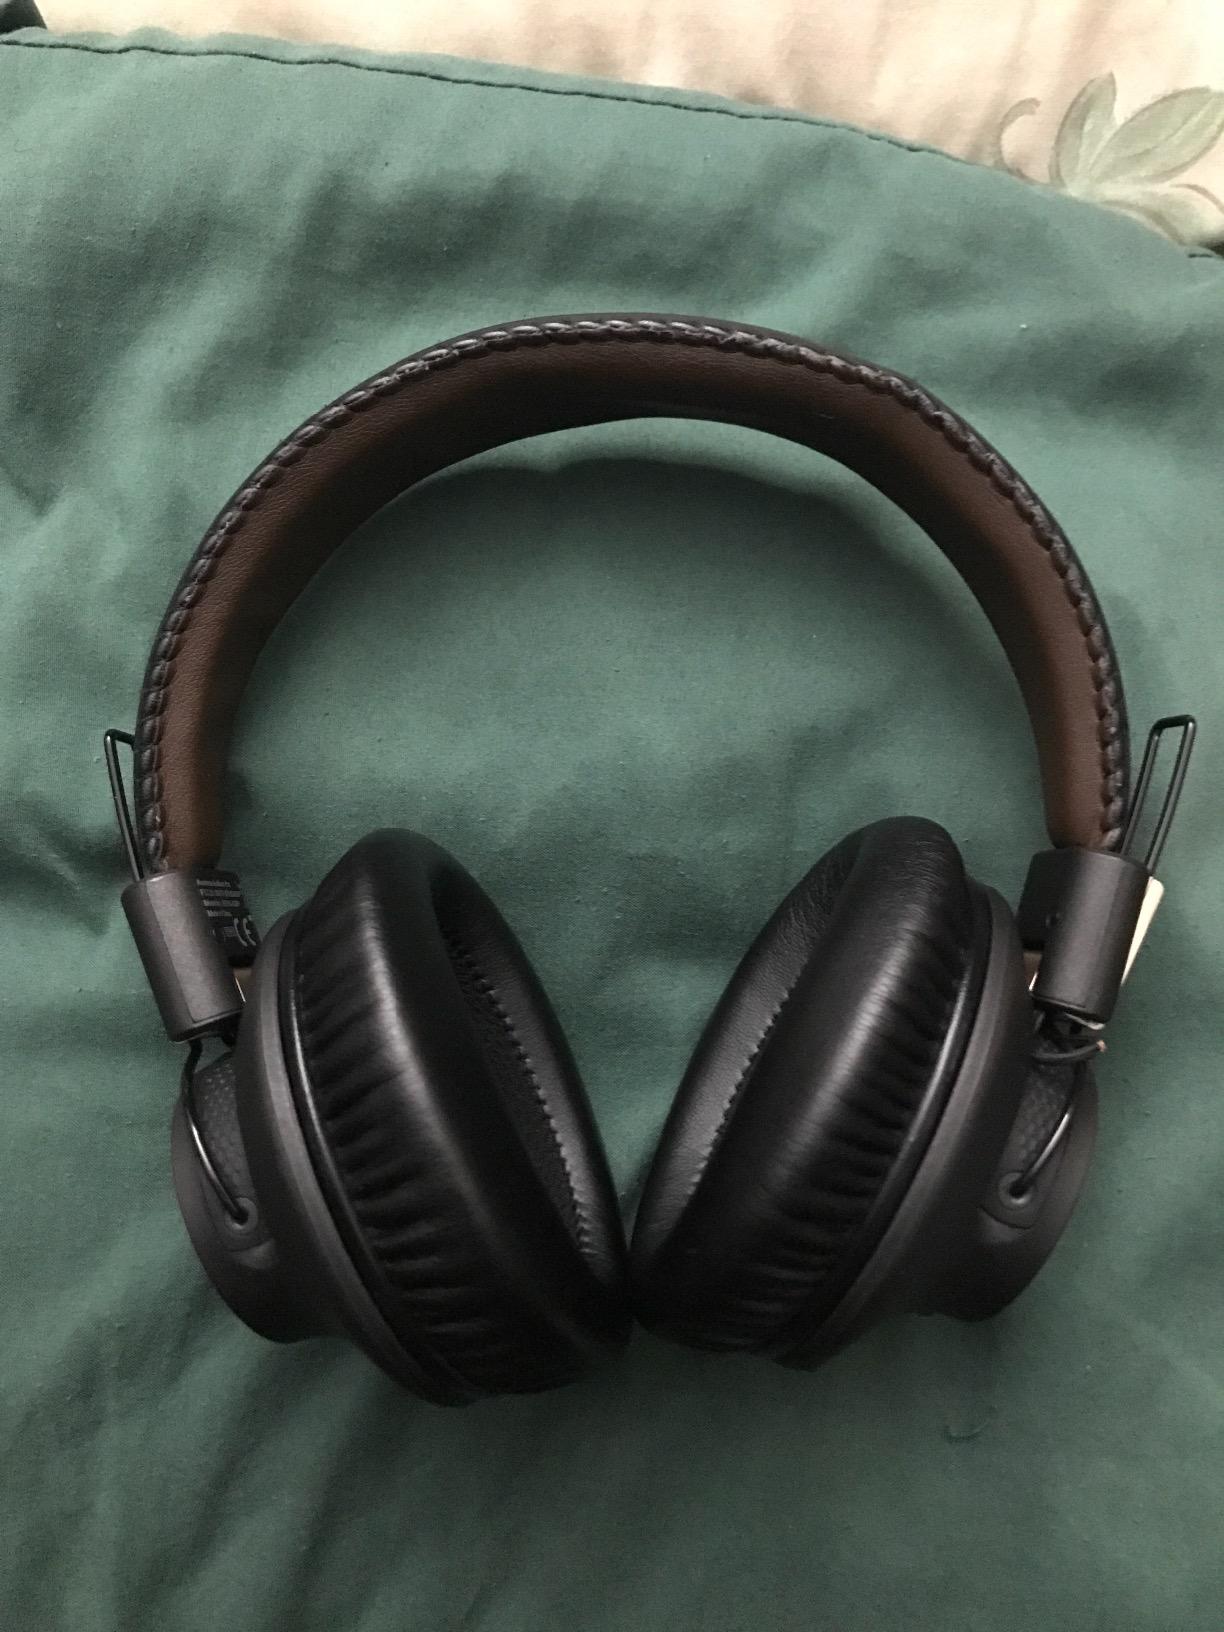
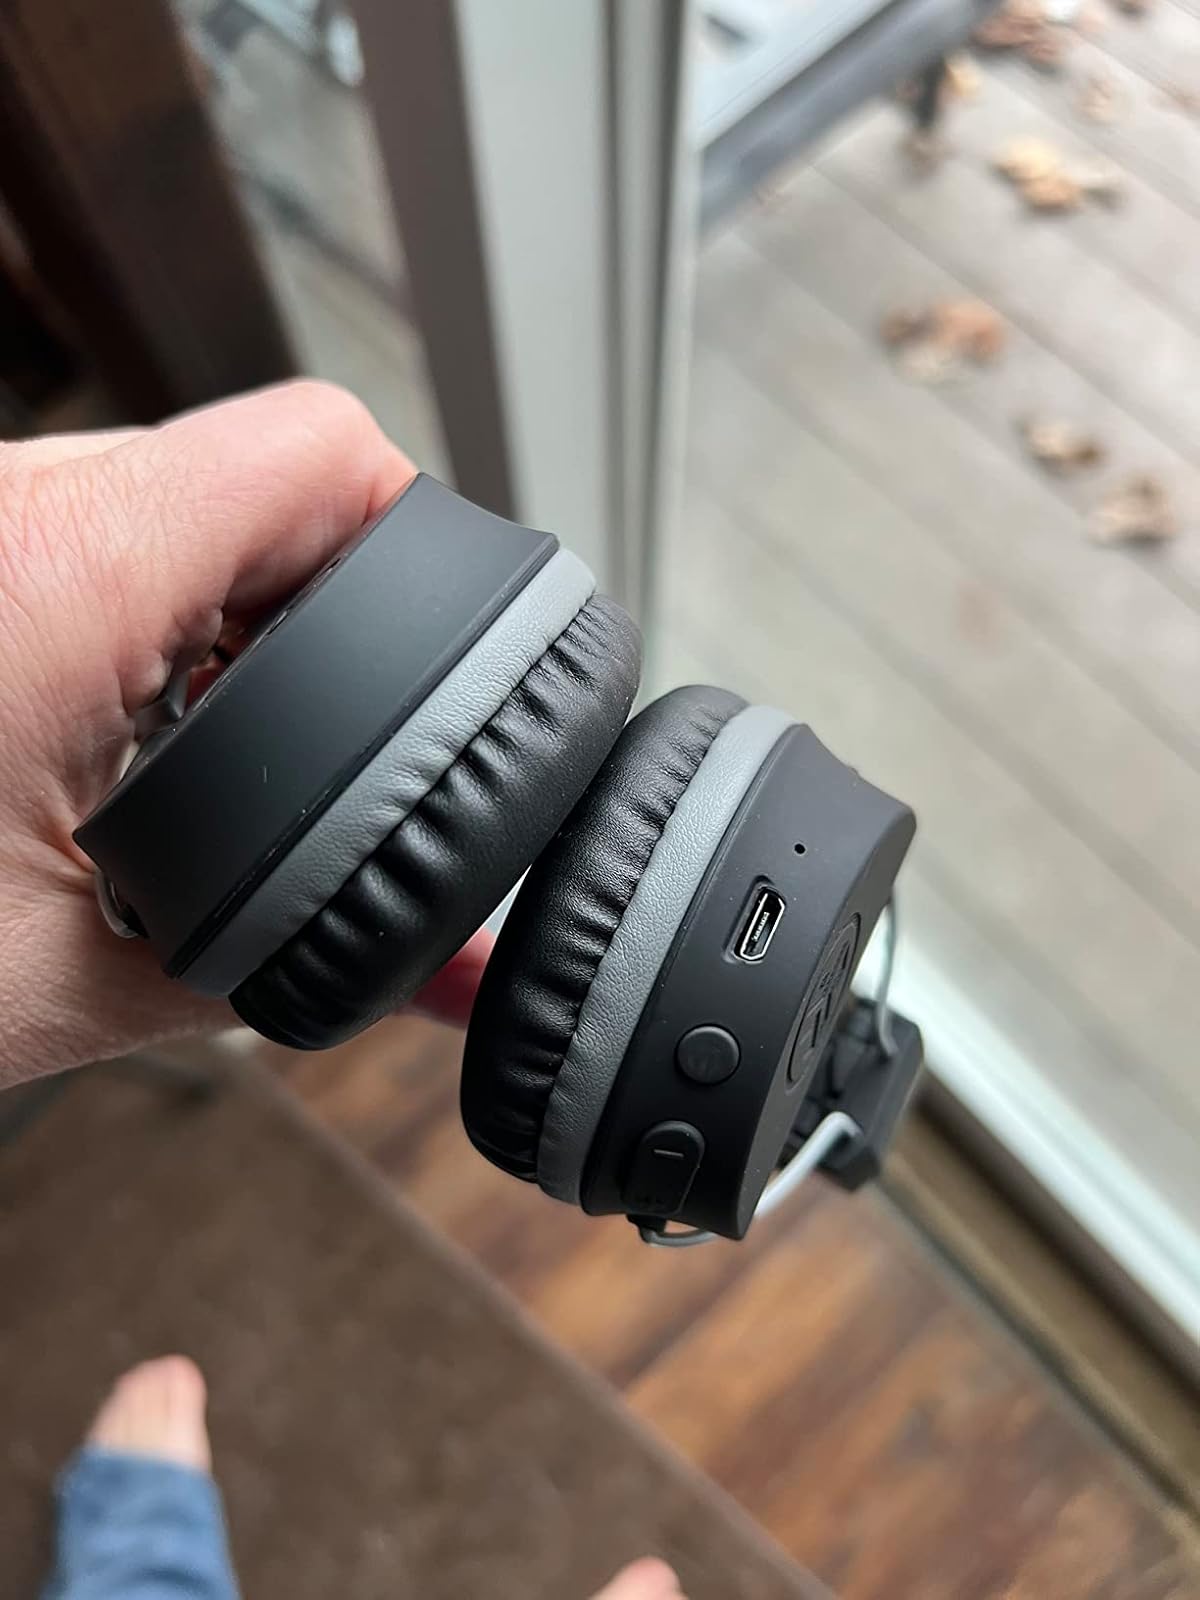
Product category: headphones
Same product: no